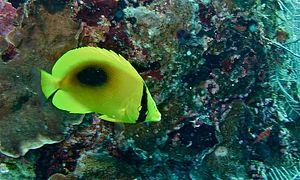
Chaetodon speculum, communément nommé poisson-papillon à tache ovale ou poisson-papillon à miroir, est une espèce de poisson marin de la famille des Chaetodontidae.